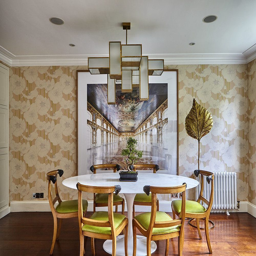
a striking dining room designed by person for a private client